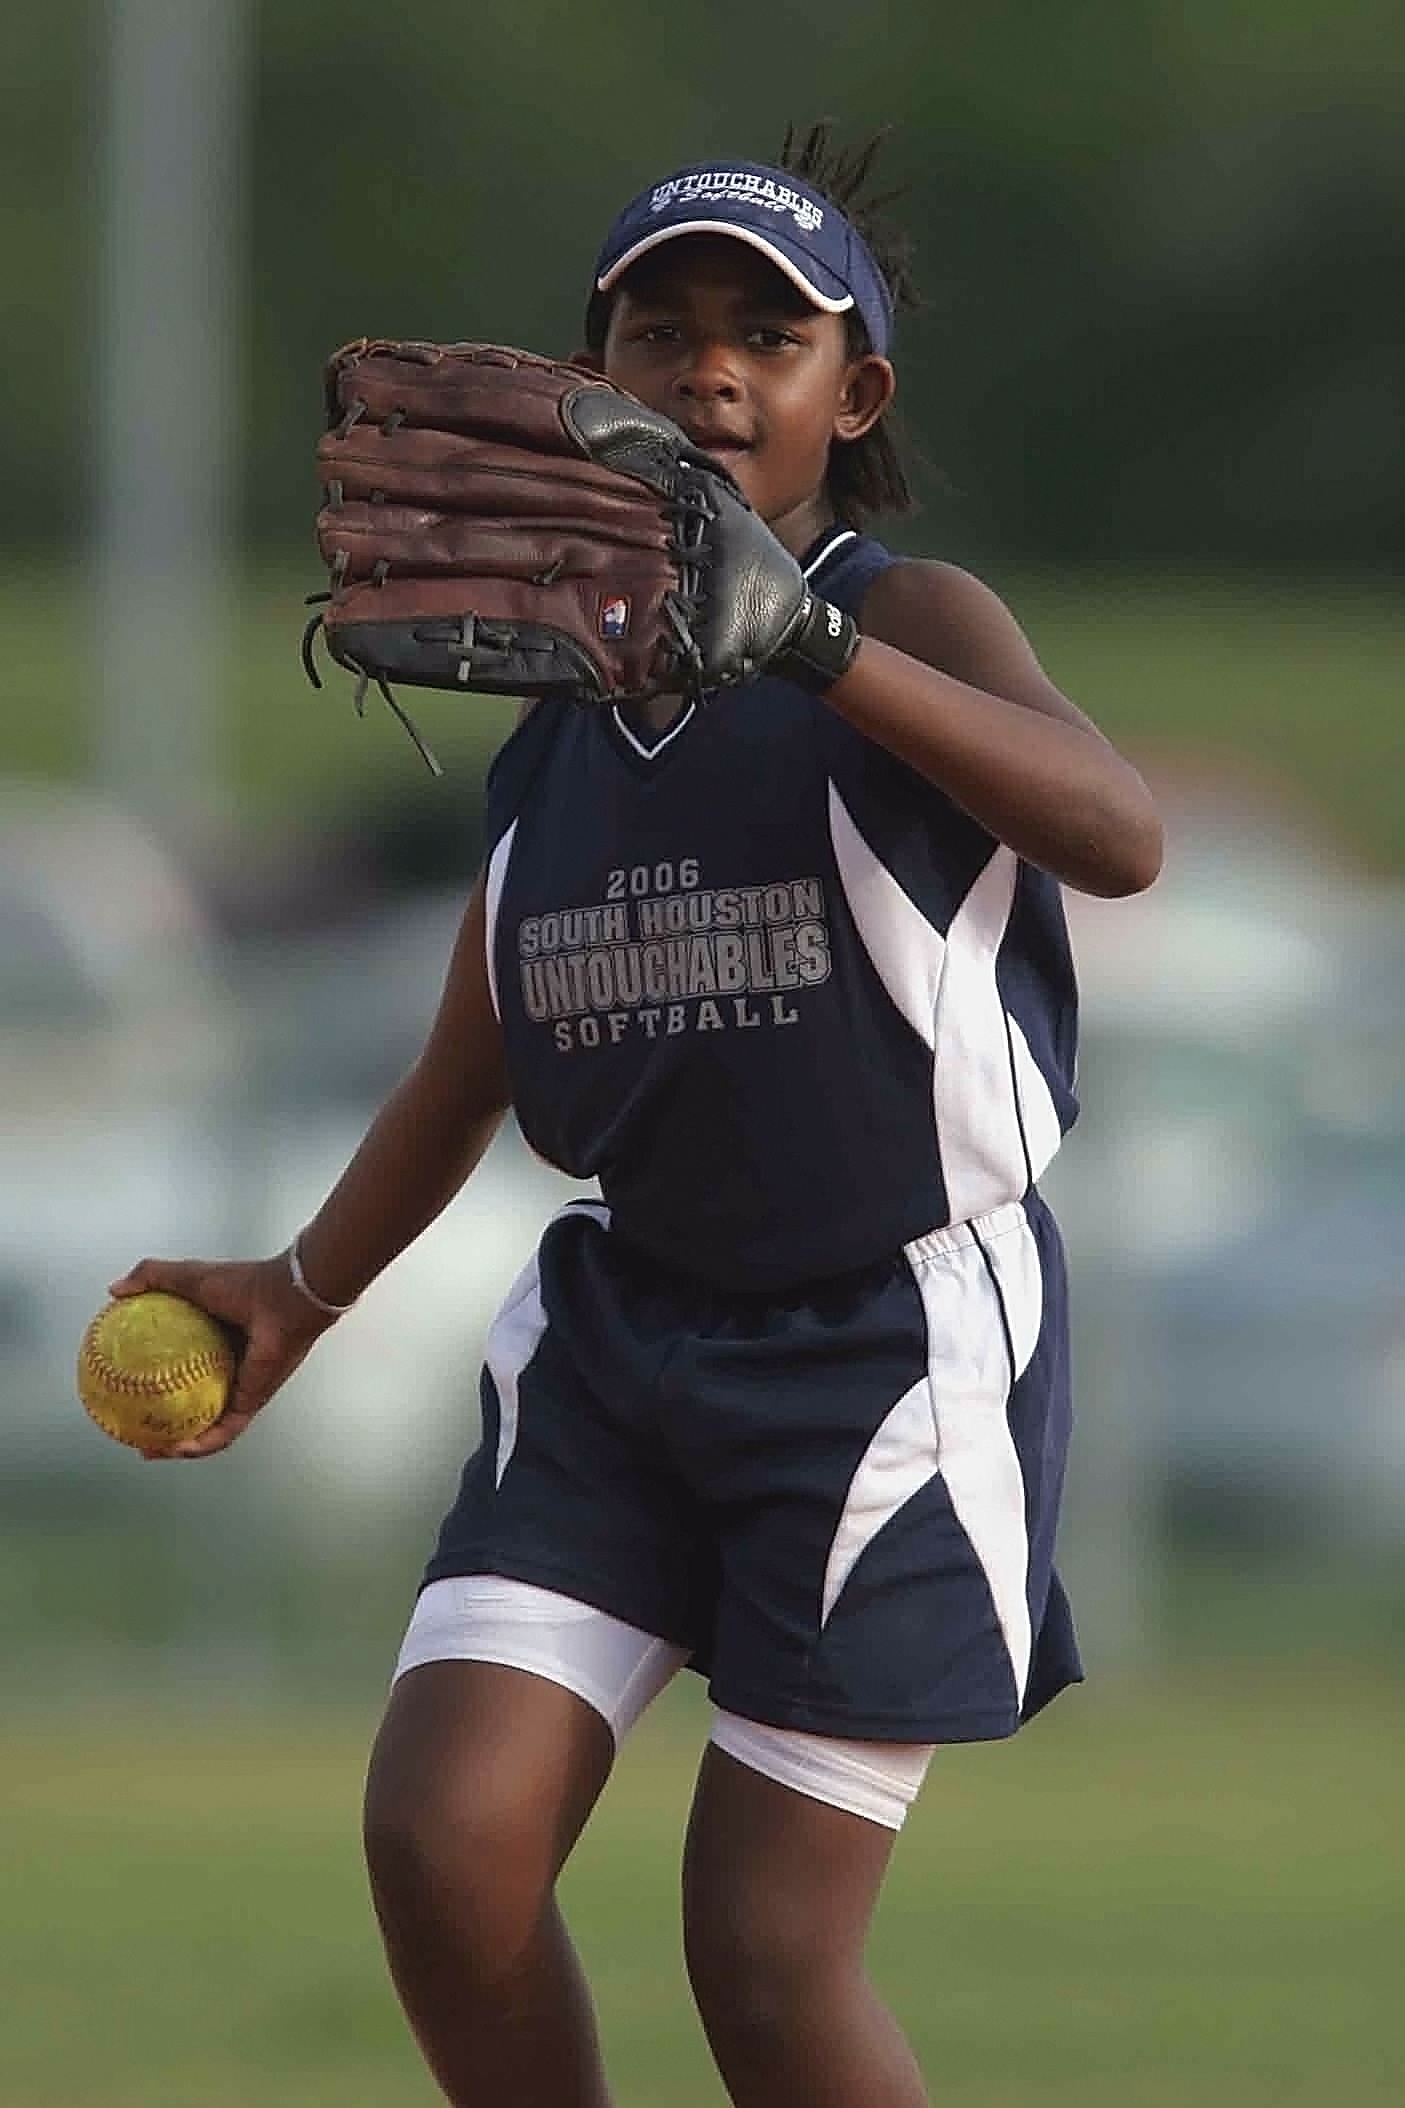
girl, glove, sport, game, play, summer, motion, female, athletic, action, player, competition, sports, legs, athlete, active, throwing, football player, golfer, softball, ball game, team sport, tennis player, baseball positions, professional golfer